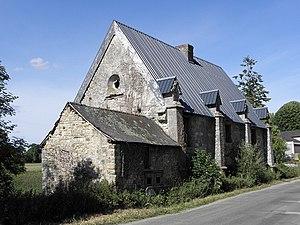
Chapelle Notre-Dame-sur-l'Eau de l'abbaye Notre-dame-du-Nid-au-Merle en Saint-Sulpice-la-Forêt (35).
Saint-Sulpice-la-Forêt est une commune française située dans le département d'Ille-et-Vilaine, dans la région Bretagne peuplée de 1 332 habitants. Elle fait partie du canton de Liffré et de l'intercommunalité Rennes Métropole.